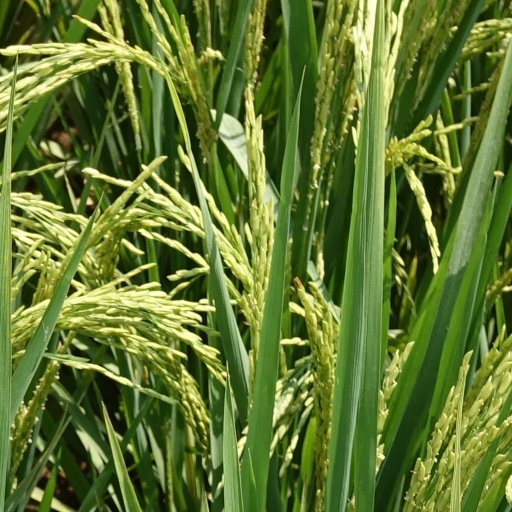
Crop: rice